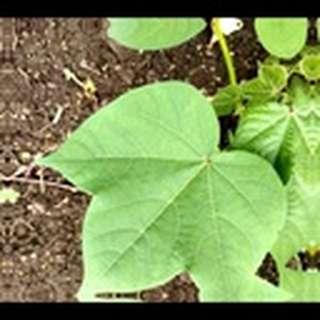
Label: healthy_cotton